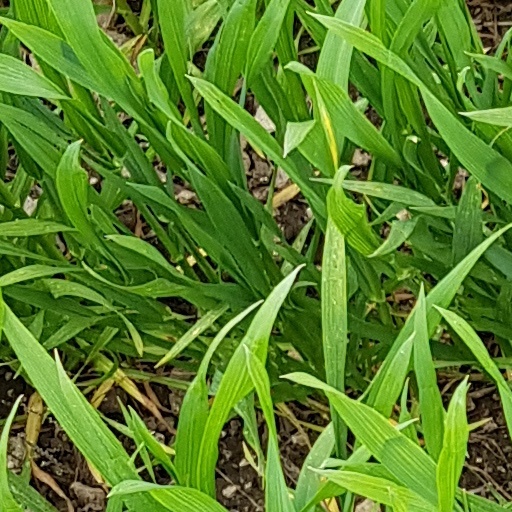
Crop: wheat